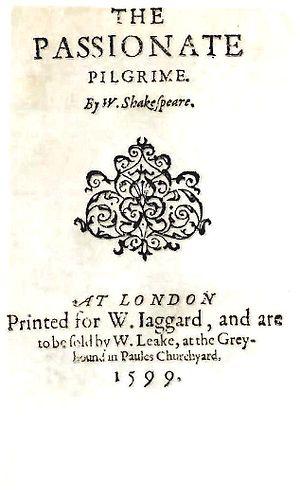
Le Pèlerin passionné est une anthologie de vingt poèmes publiée en 1599 par William Jaggard. William Shakespeare est présenté comme le seul auteur des poèmes, mais seuls cinq d'entre eux peuvent lui être attribués avec certitude : trois sont tirés de la pièce Peines d'amour perdues, et deux autres ont été réédités par la suite dans ses Sonnets.